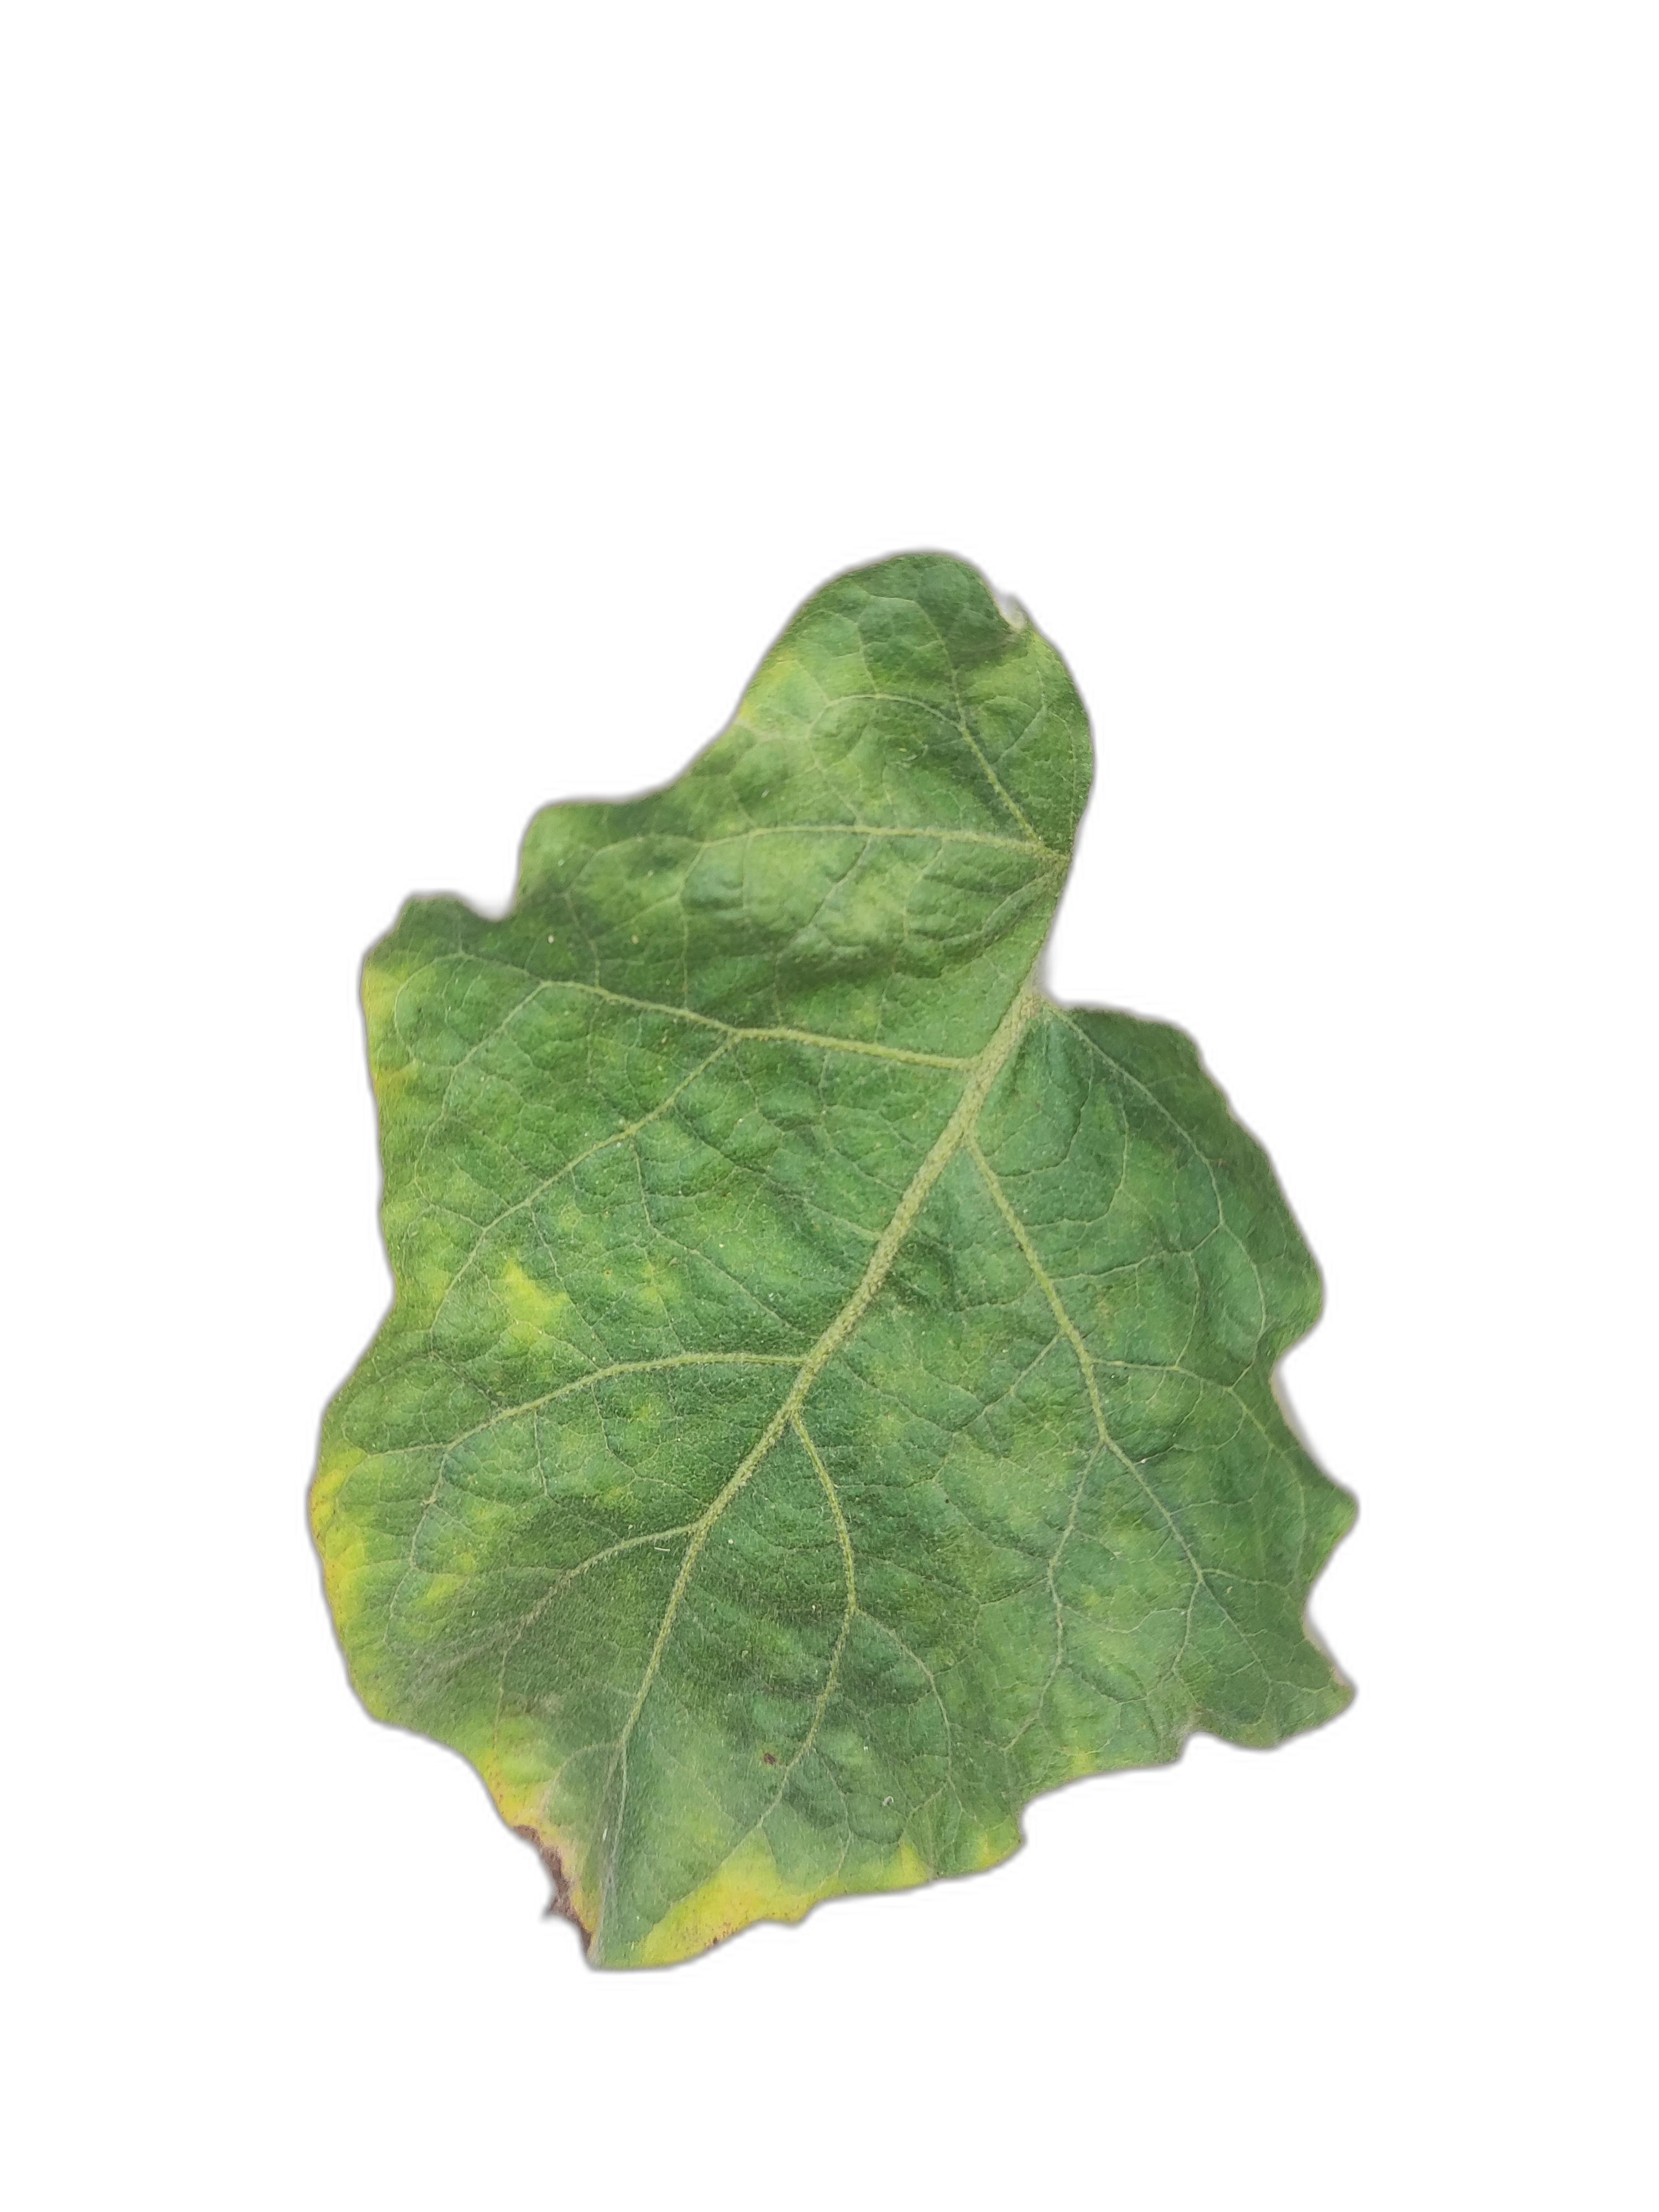
Label: Healthy Leaf